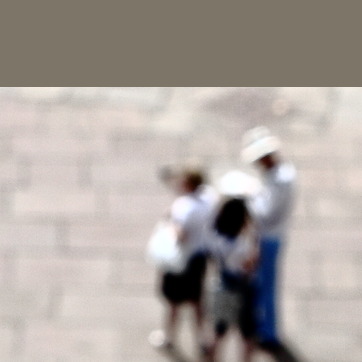
Material: skin